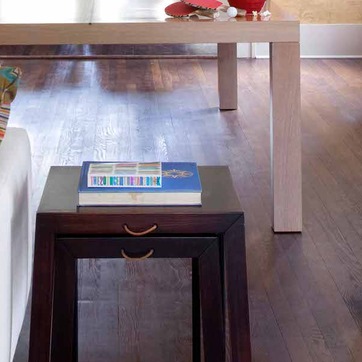
Material: paper